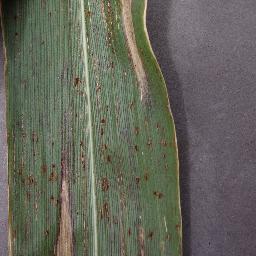
Label: Corn___Northern_Leaf_Blight